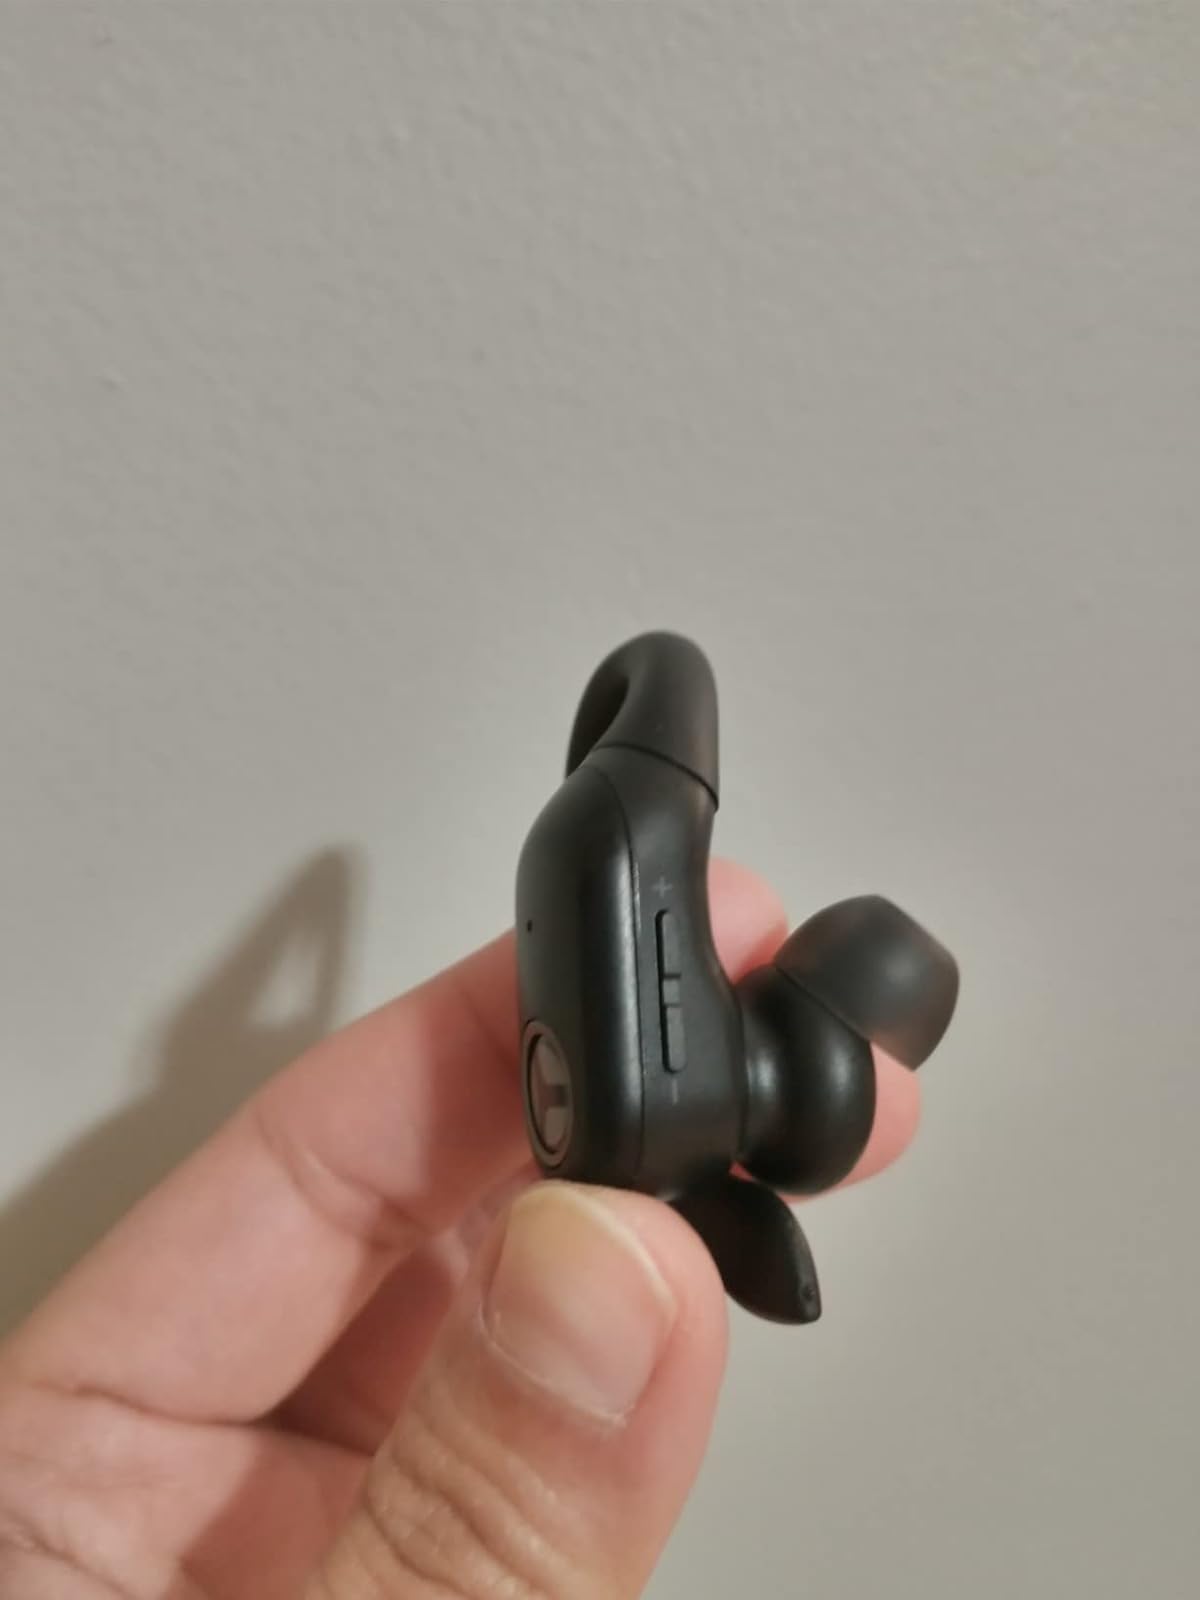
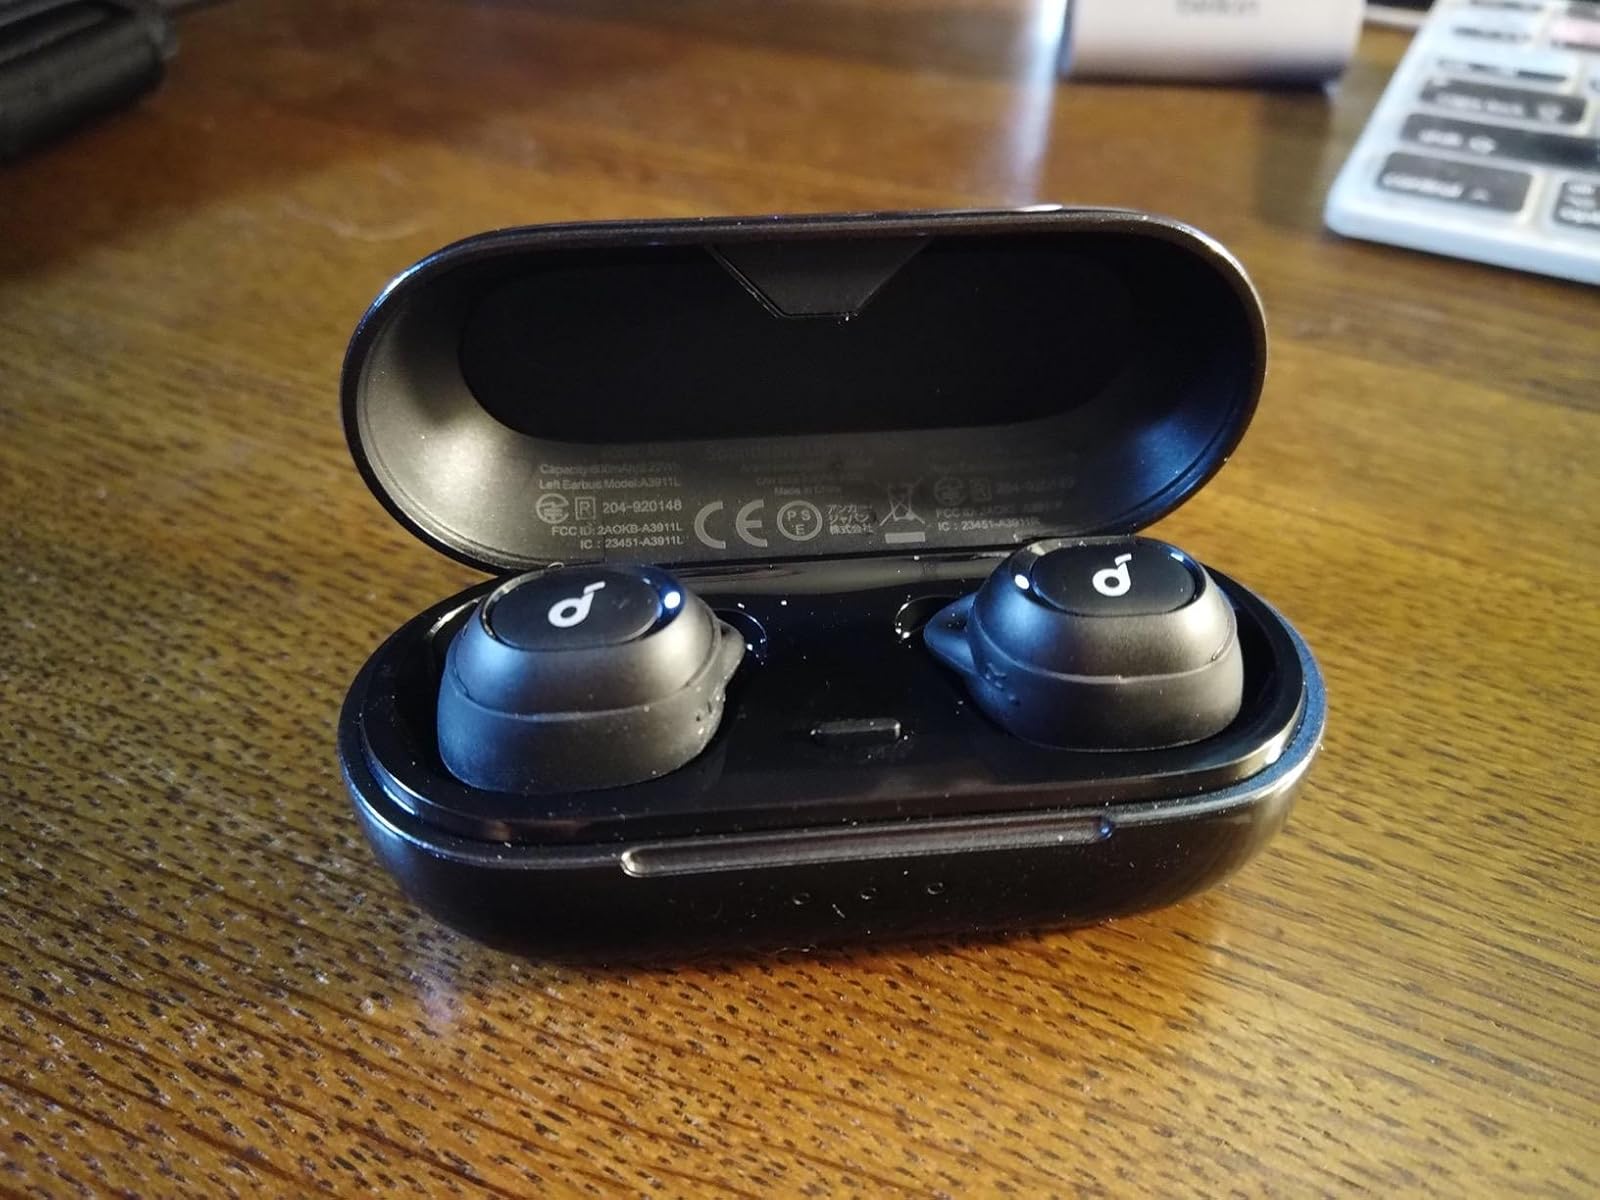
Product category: earbuds
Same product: no